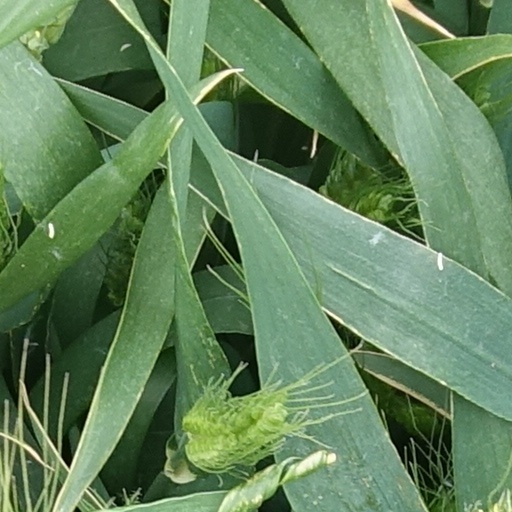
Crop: wheat